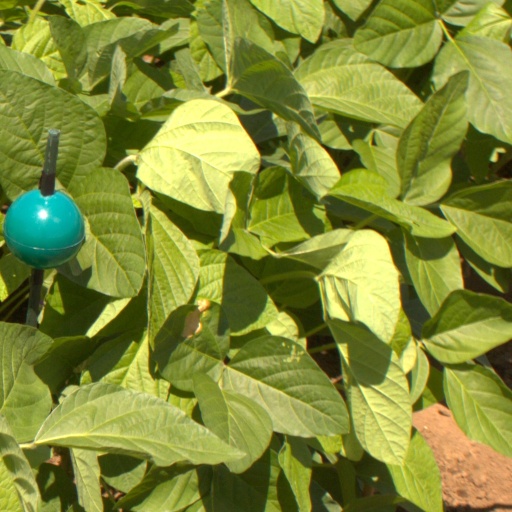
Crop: soybean